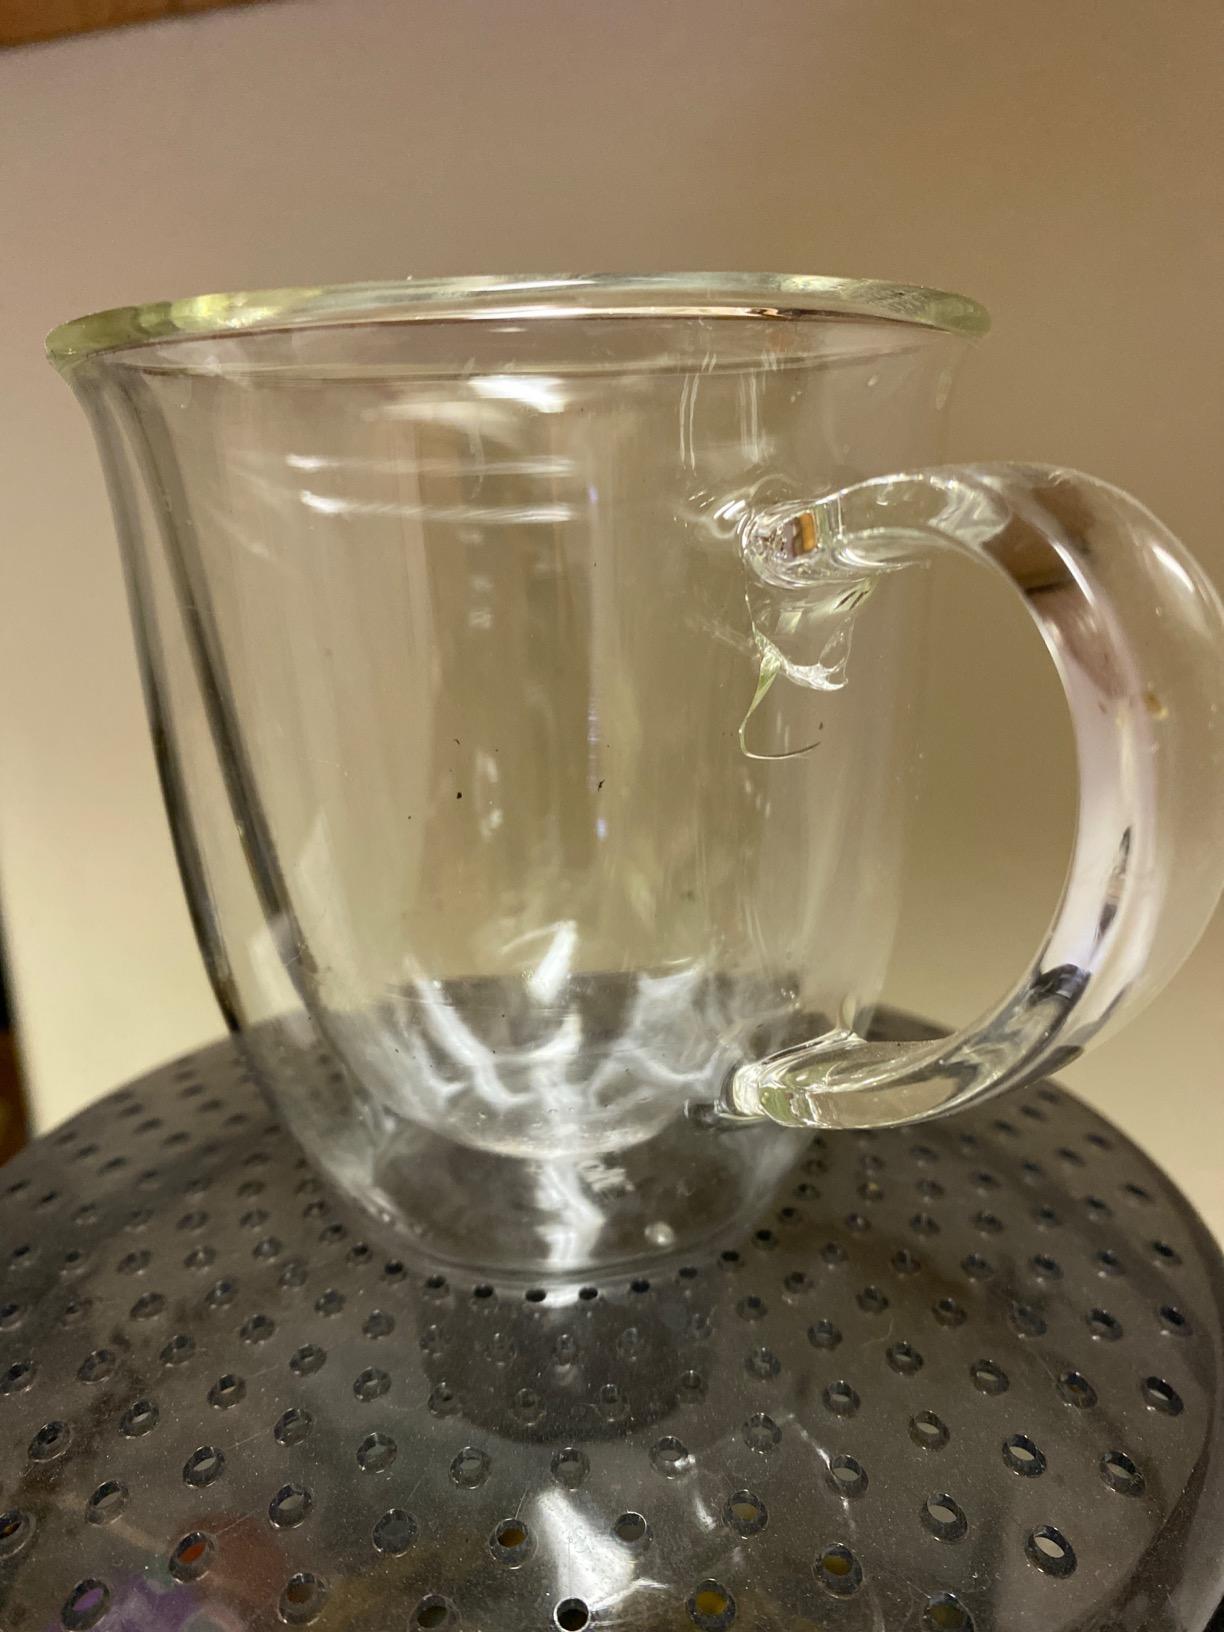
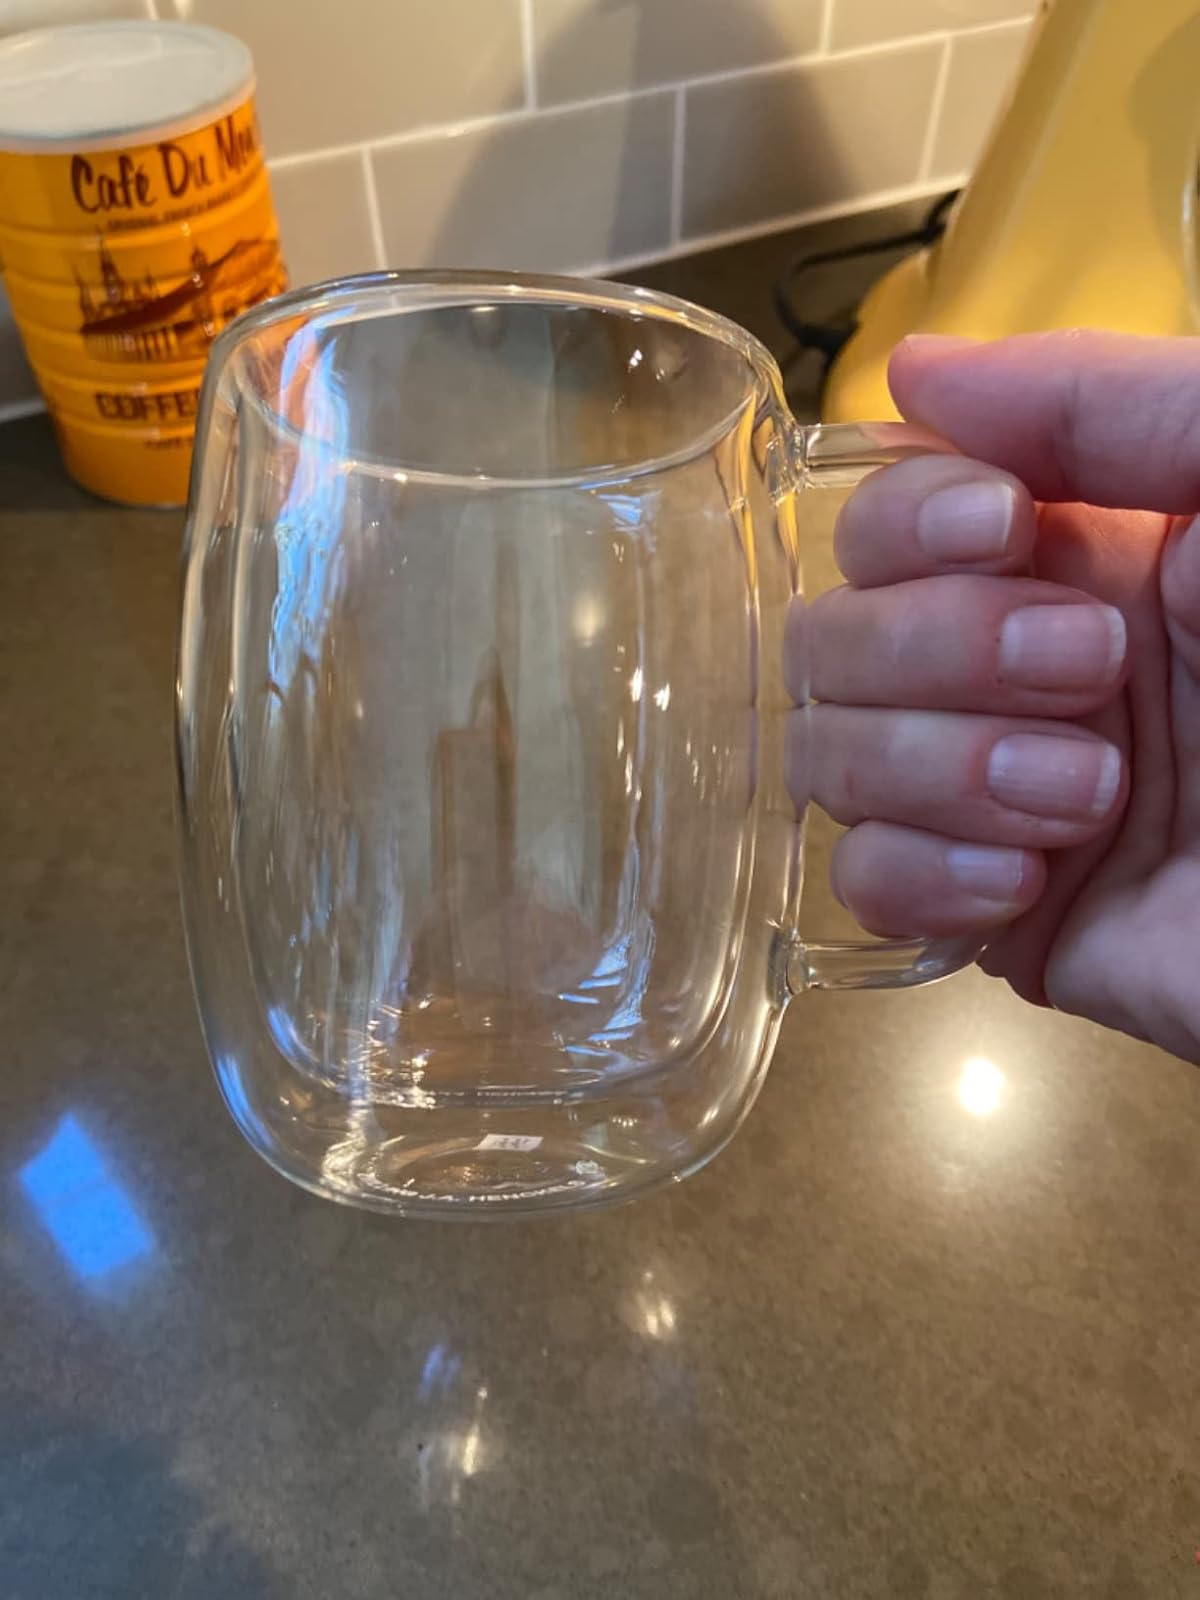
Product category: items_mug
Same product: no